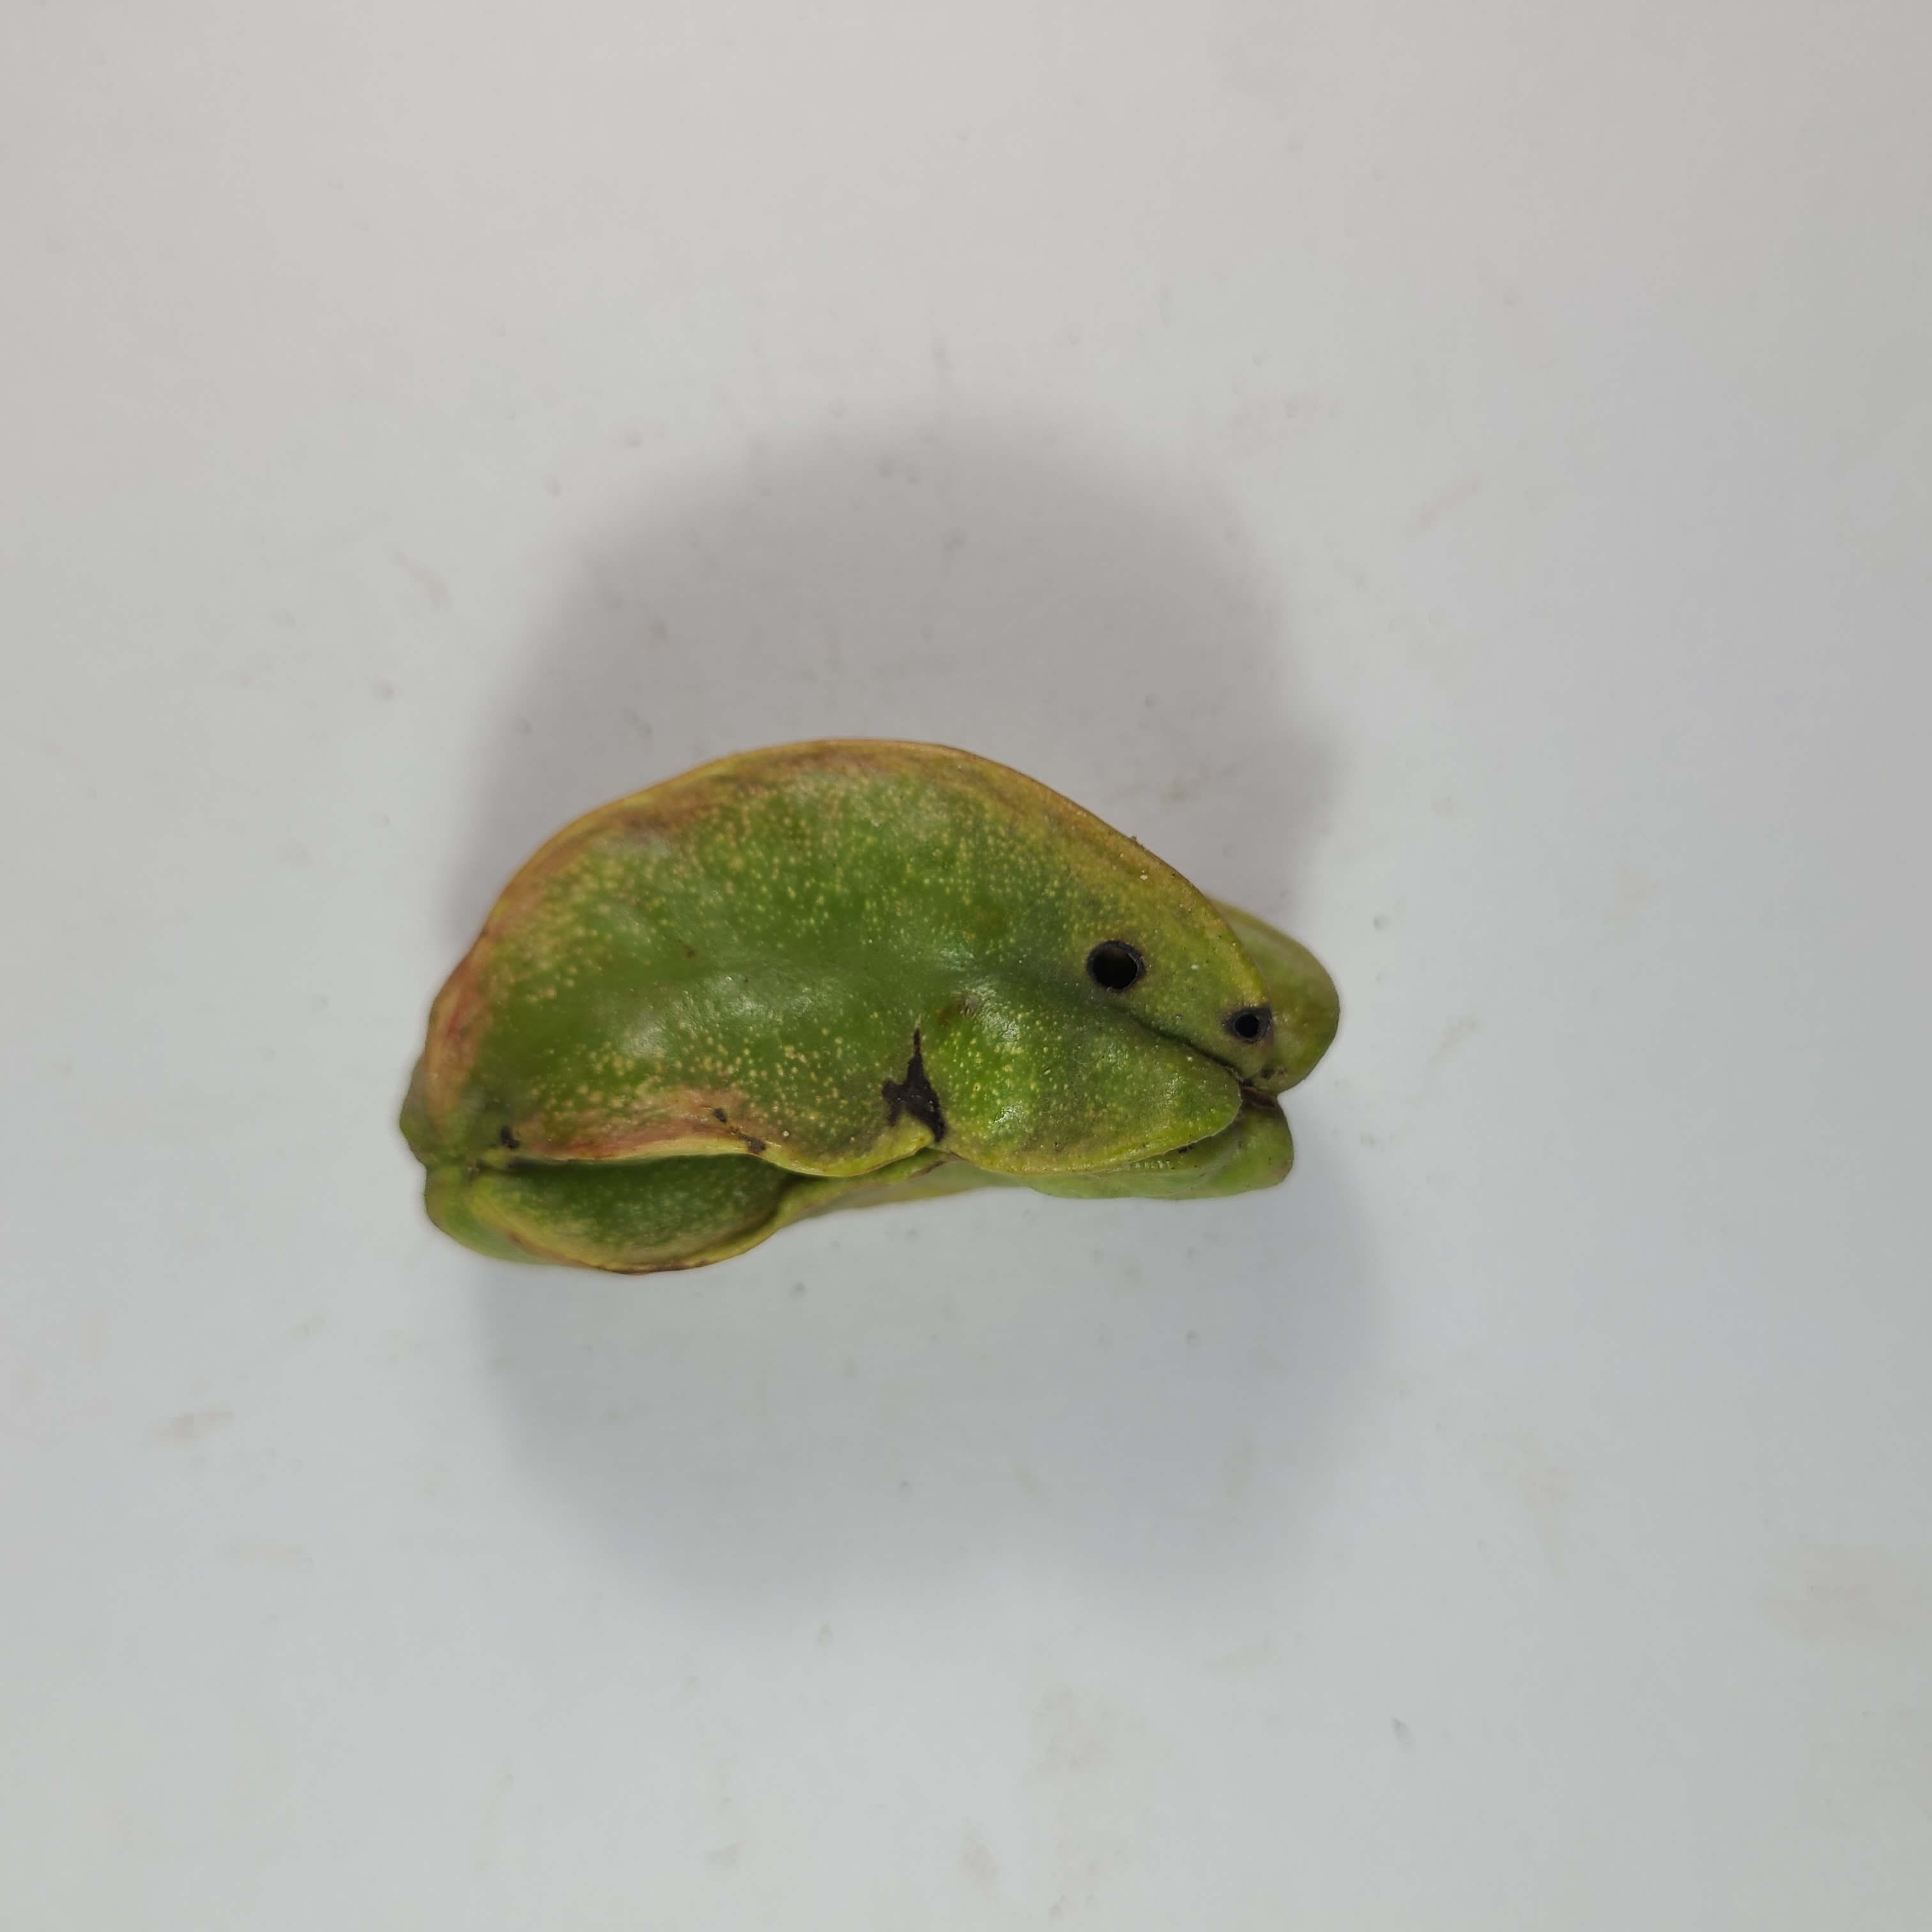
Label: Unhealthy Fruits